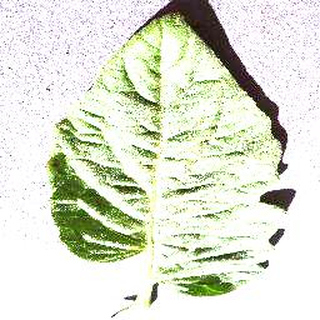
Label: healthy_tomato